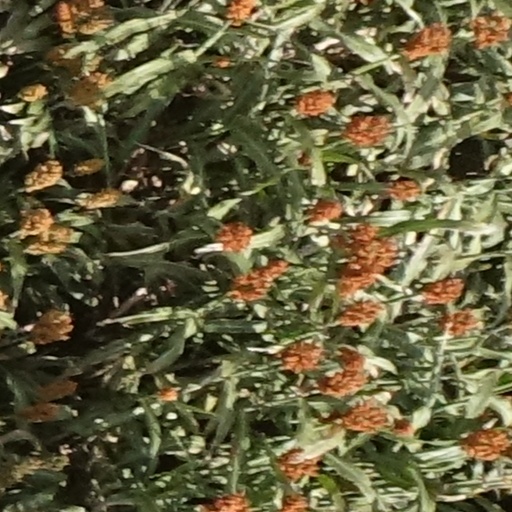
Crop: sorghum